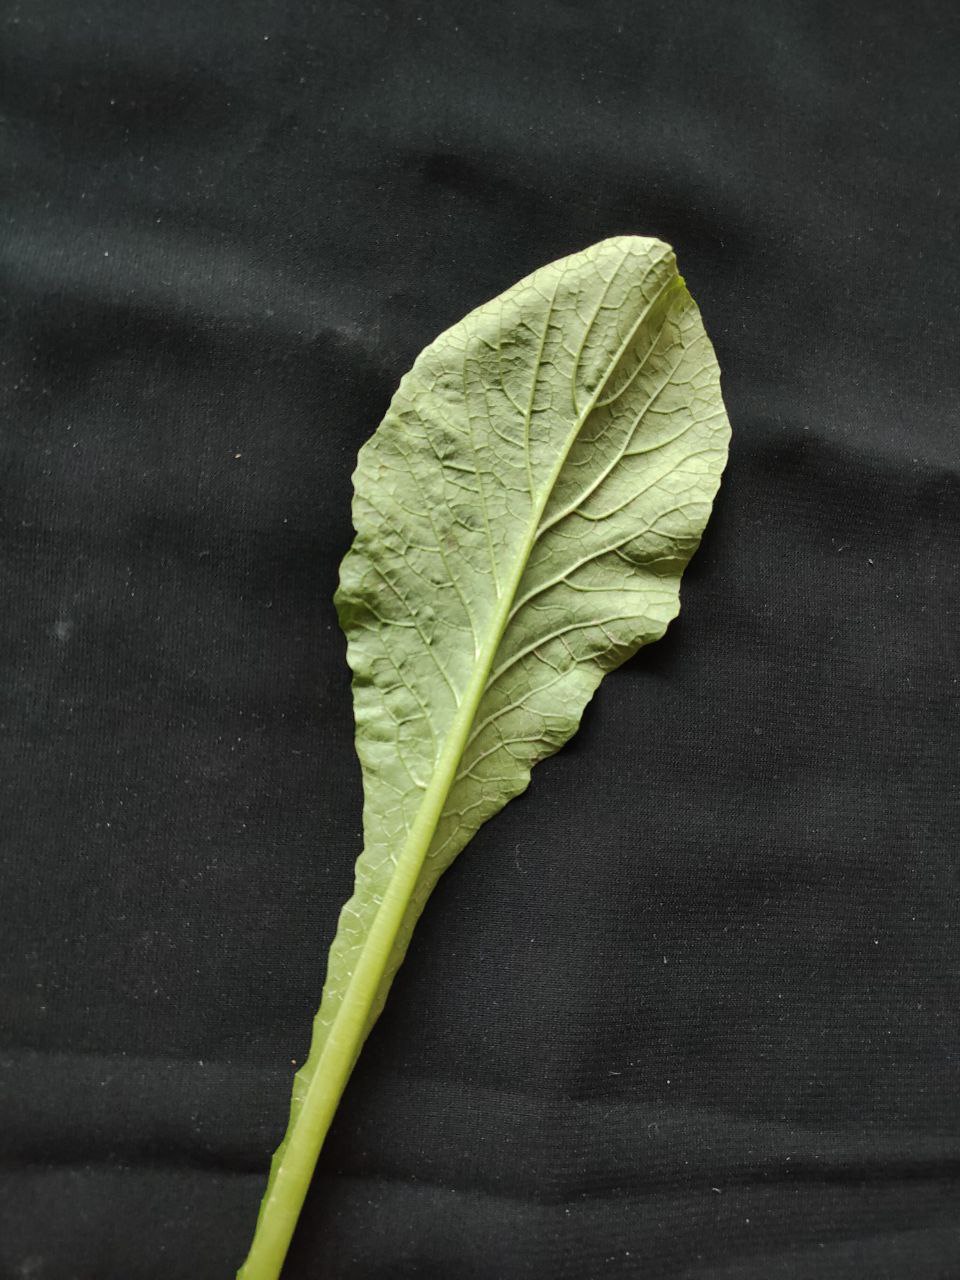
Label: Fresh leaf